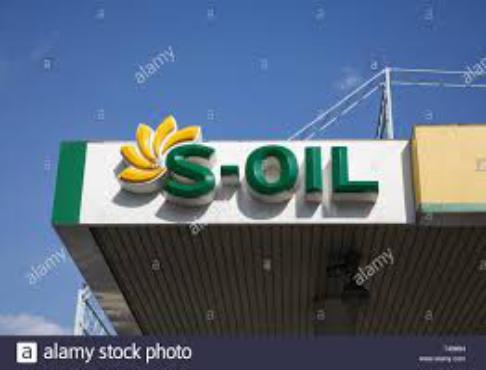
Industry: Transportation